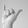
ASL letter: Y